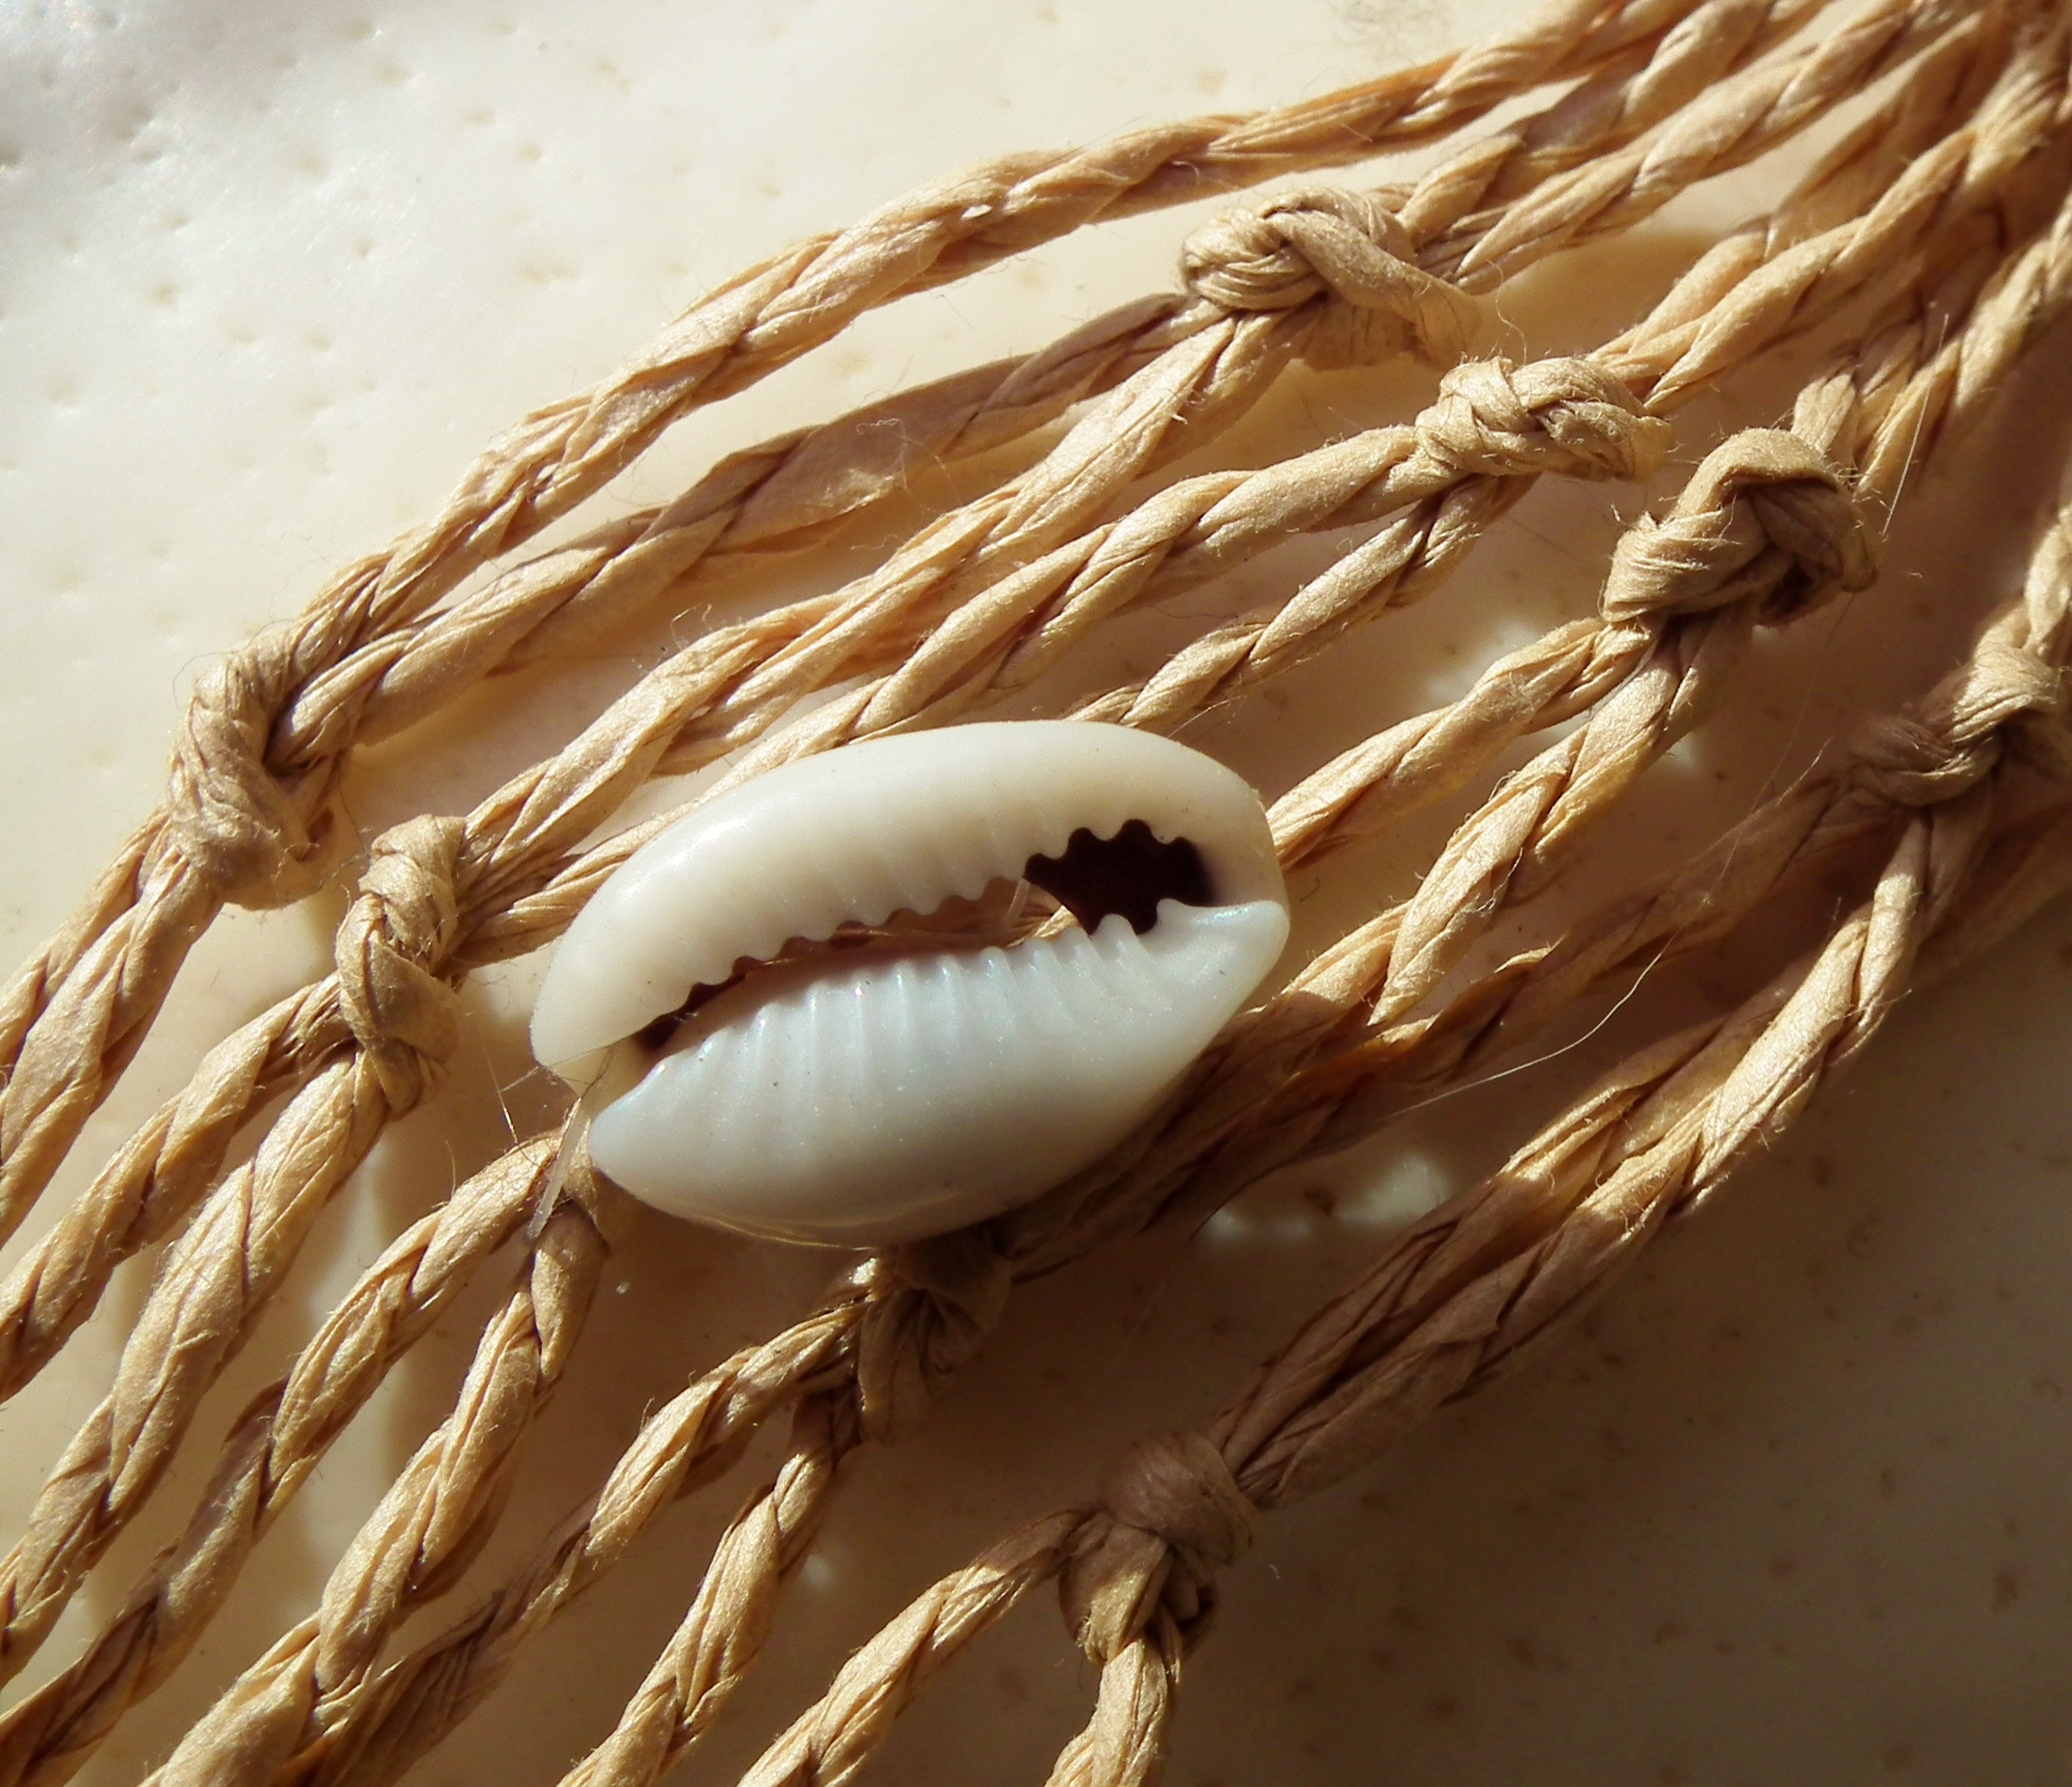
nature, sand, dew, rope, travel, food, holiday, shell, invertebrate, seashell, conch, close up, relaxation, maritime, north sea, macro photography, grass family